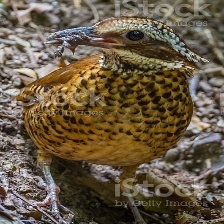
Species: EARED PITA
Scientific name: HYDRORNIS PHAYREI